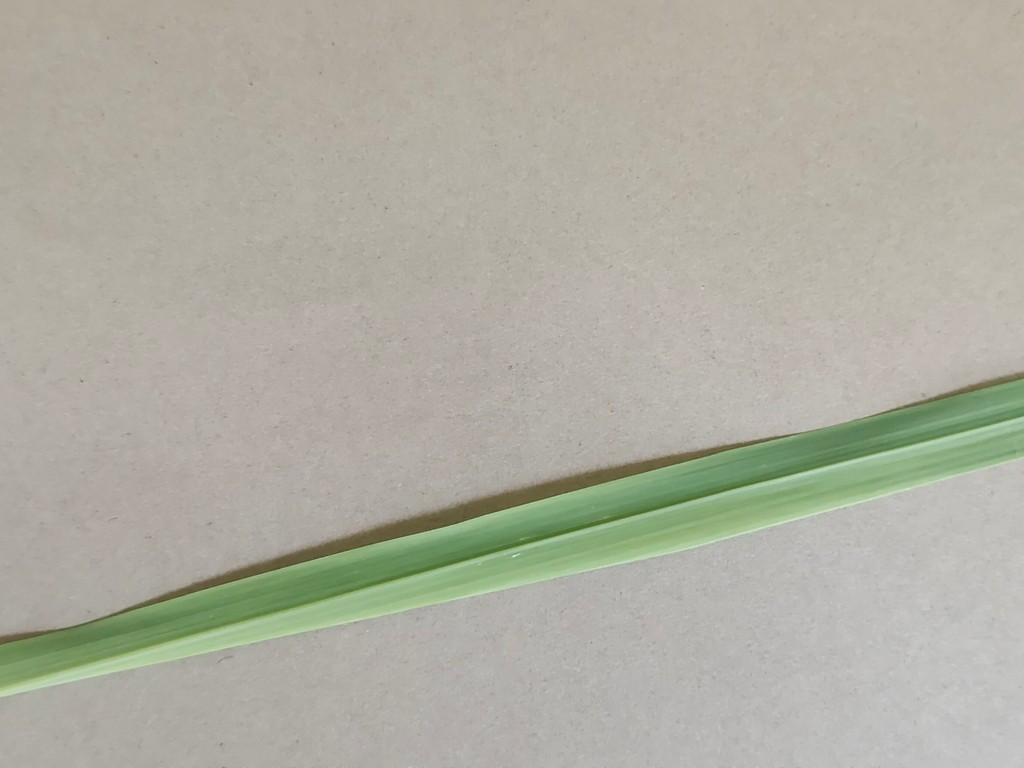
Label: Healthy